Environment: real
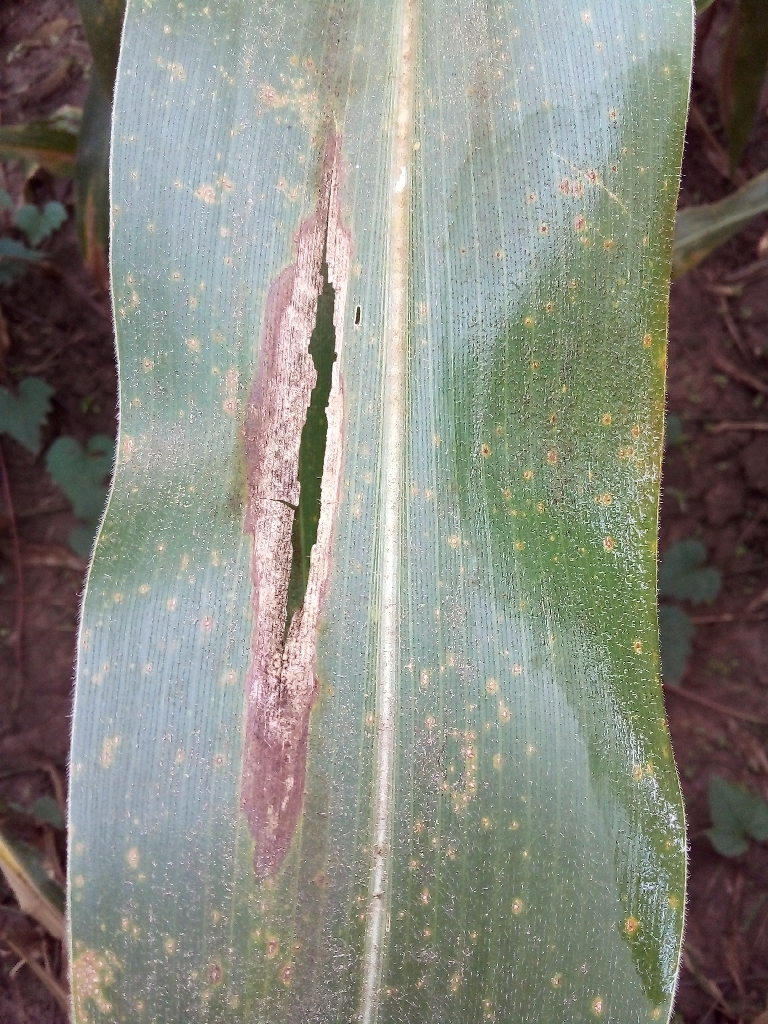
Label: northern_corn_leaf_blight